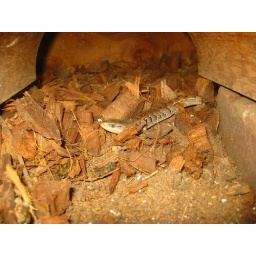
An alligator lizard, caught and de-tailed by our cat Jig is recuperating in the backyard tortoise pen.